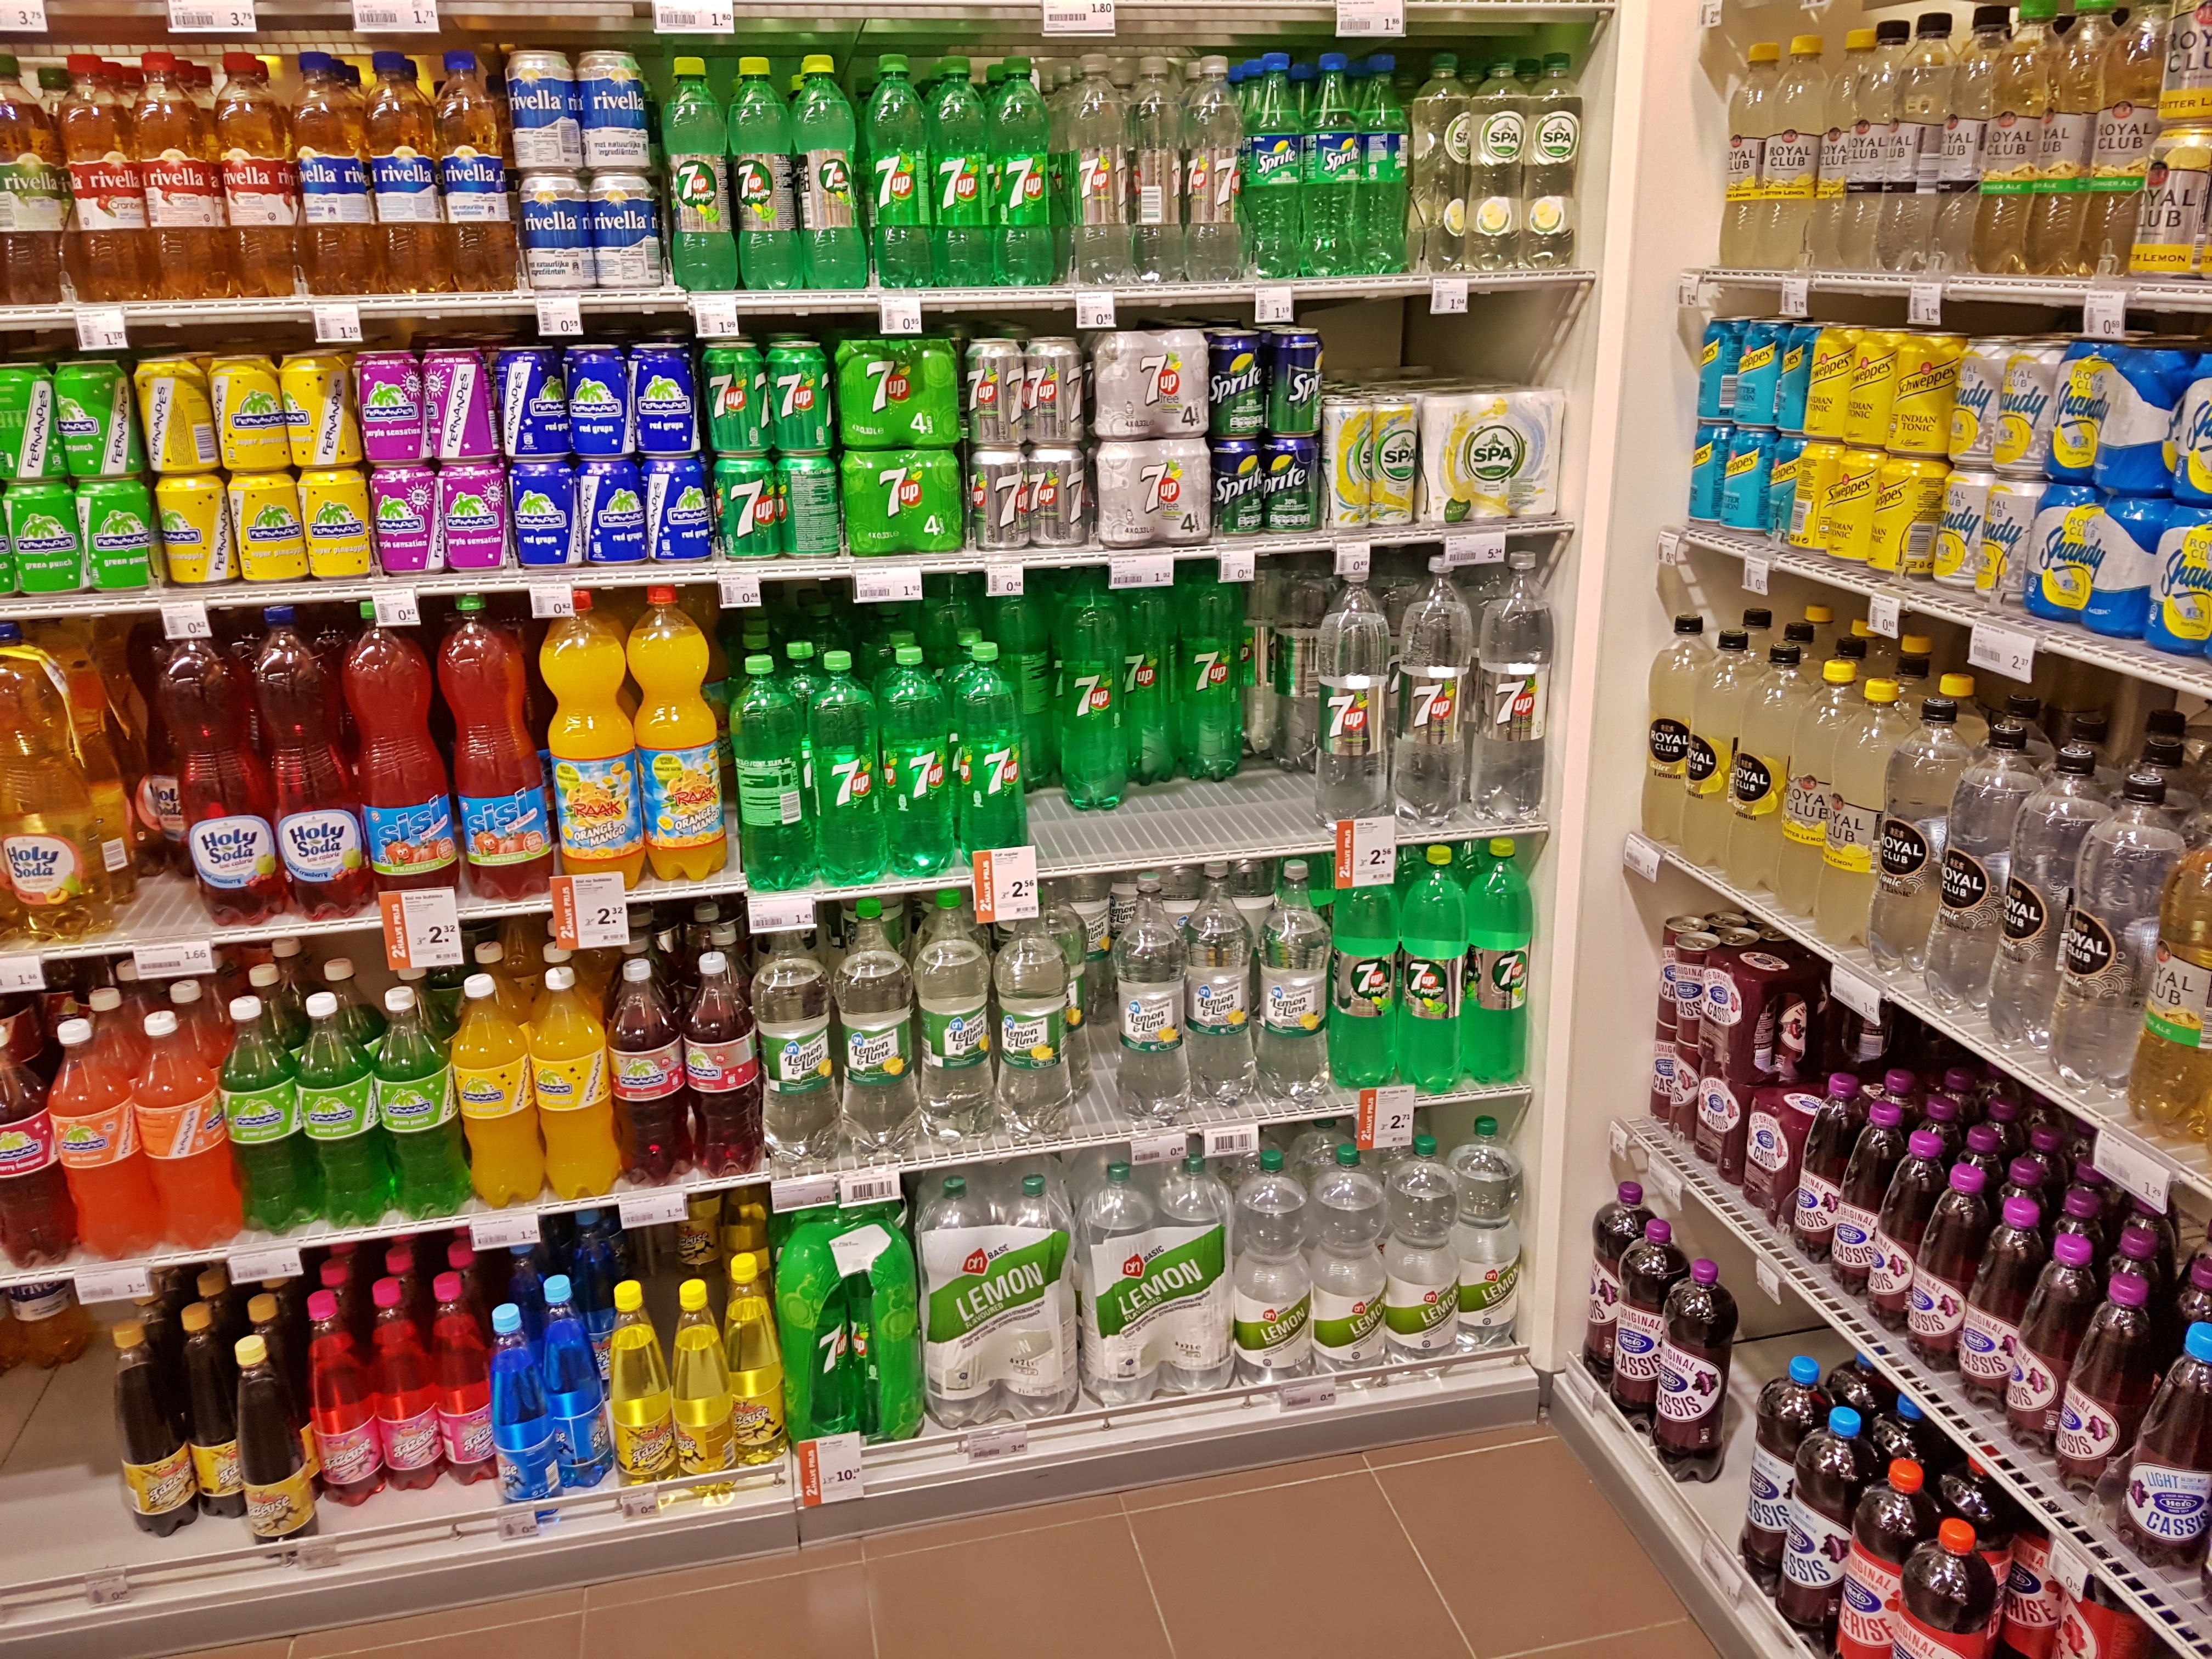
shop, shelf, product, supermarket, buy, grocery store, retail, liquor store, convenience store, food and beverages